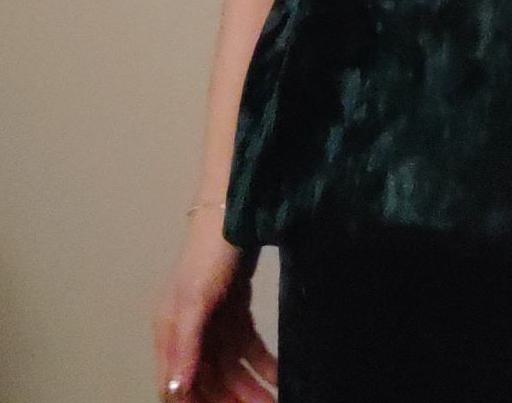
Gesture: no_gesture